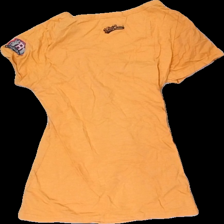
View: back
Type: T-shirt
Category: Ladies
Brand: Not in the list
Brand text on label: Brave Soul
Colors: Orange, Blue, White, Multicolor
Material: 100% cotton
Pattern: Other
Cut: Regular, C-collar
Size: S
Season: All
Stains: Minor
Price range: 50-100
Recommended usage: Export
Comment: washed out, crooked seams